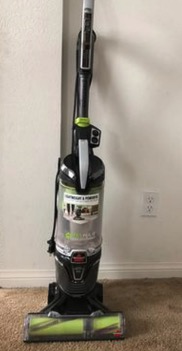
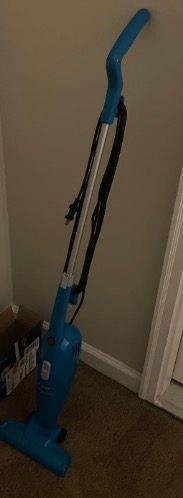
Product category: items_vacuum
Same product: no